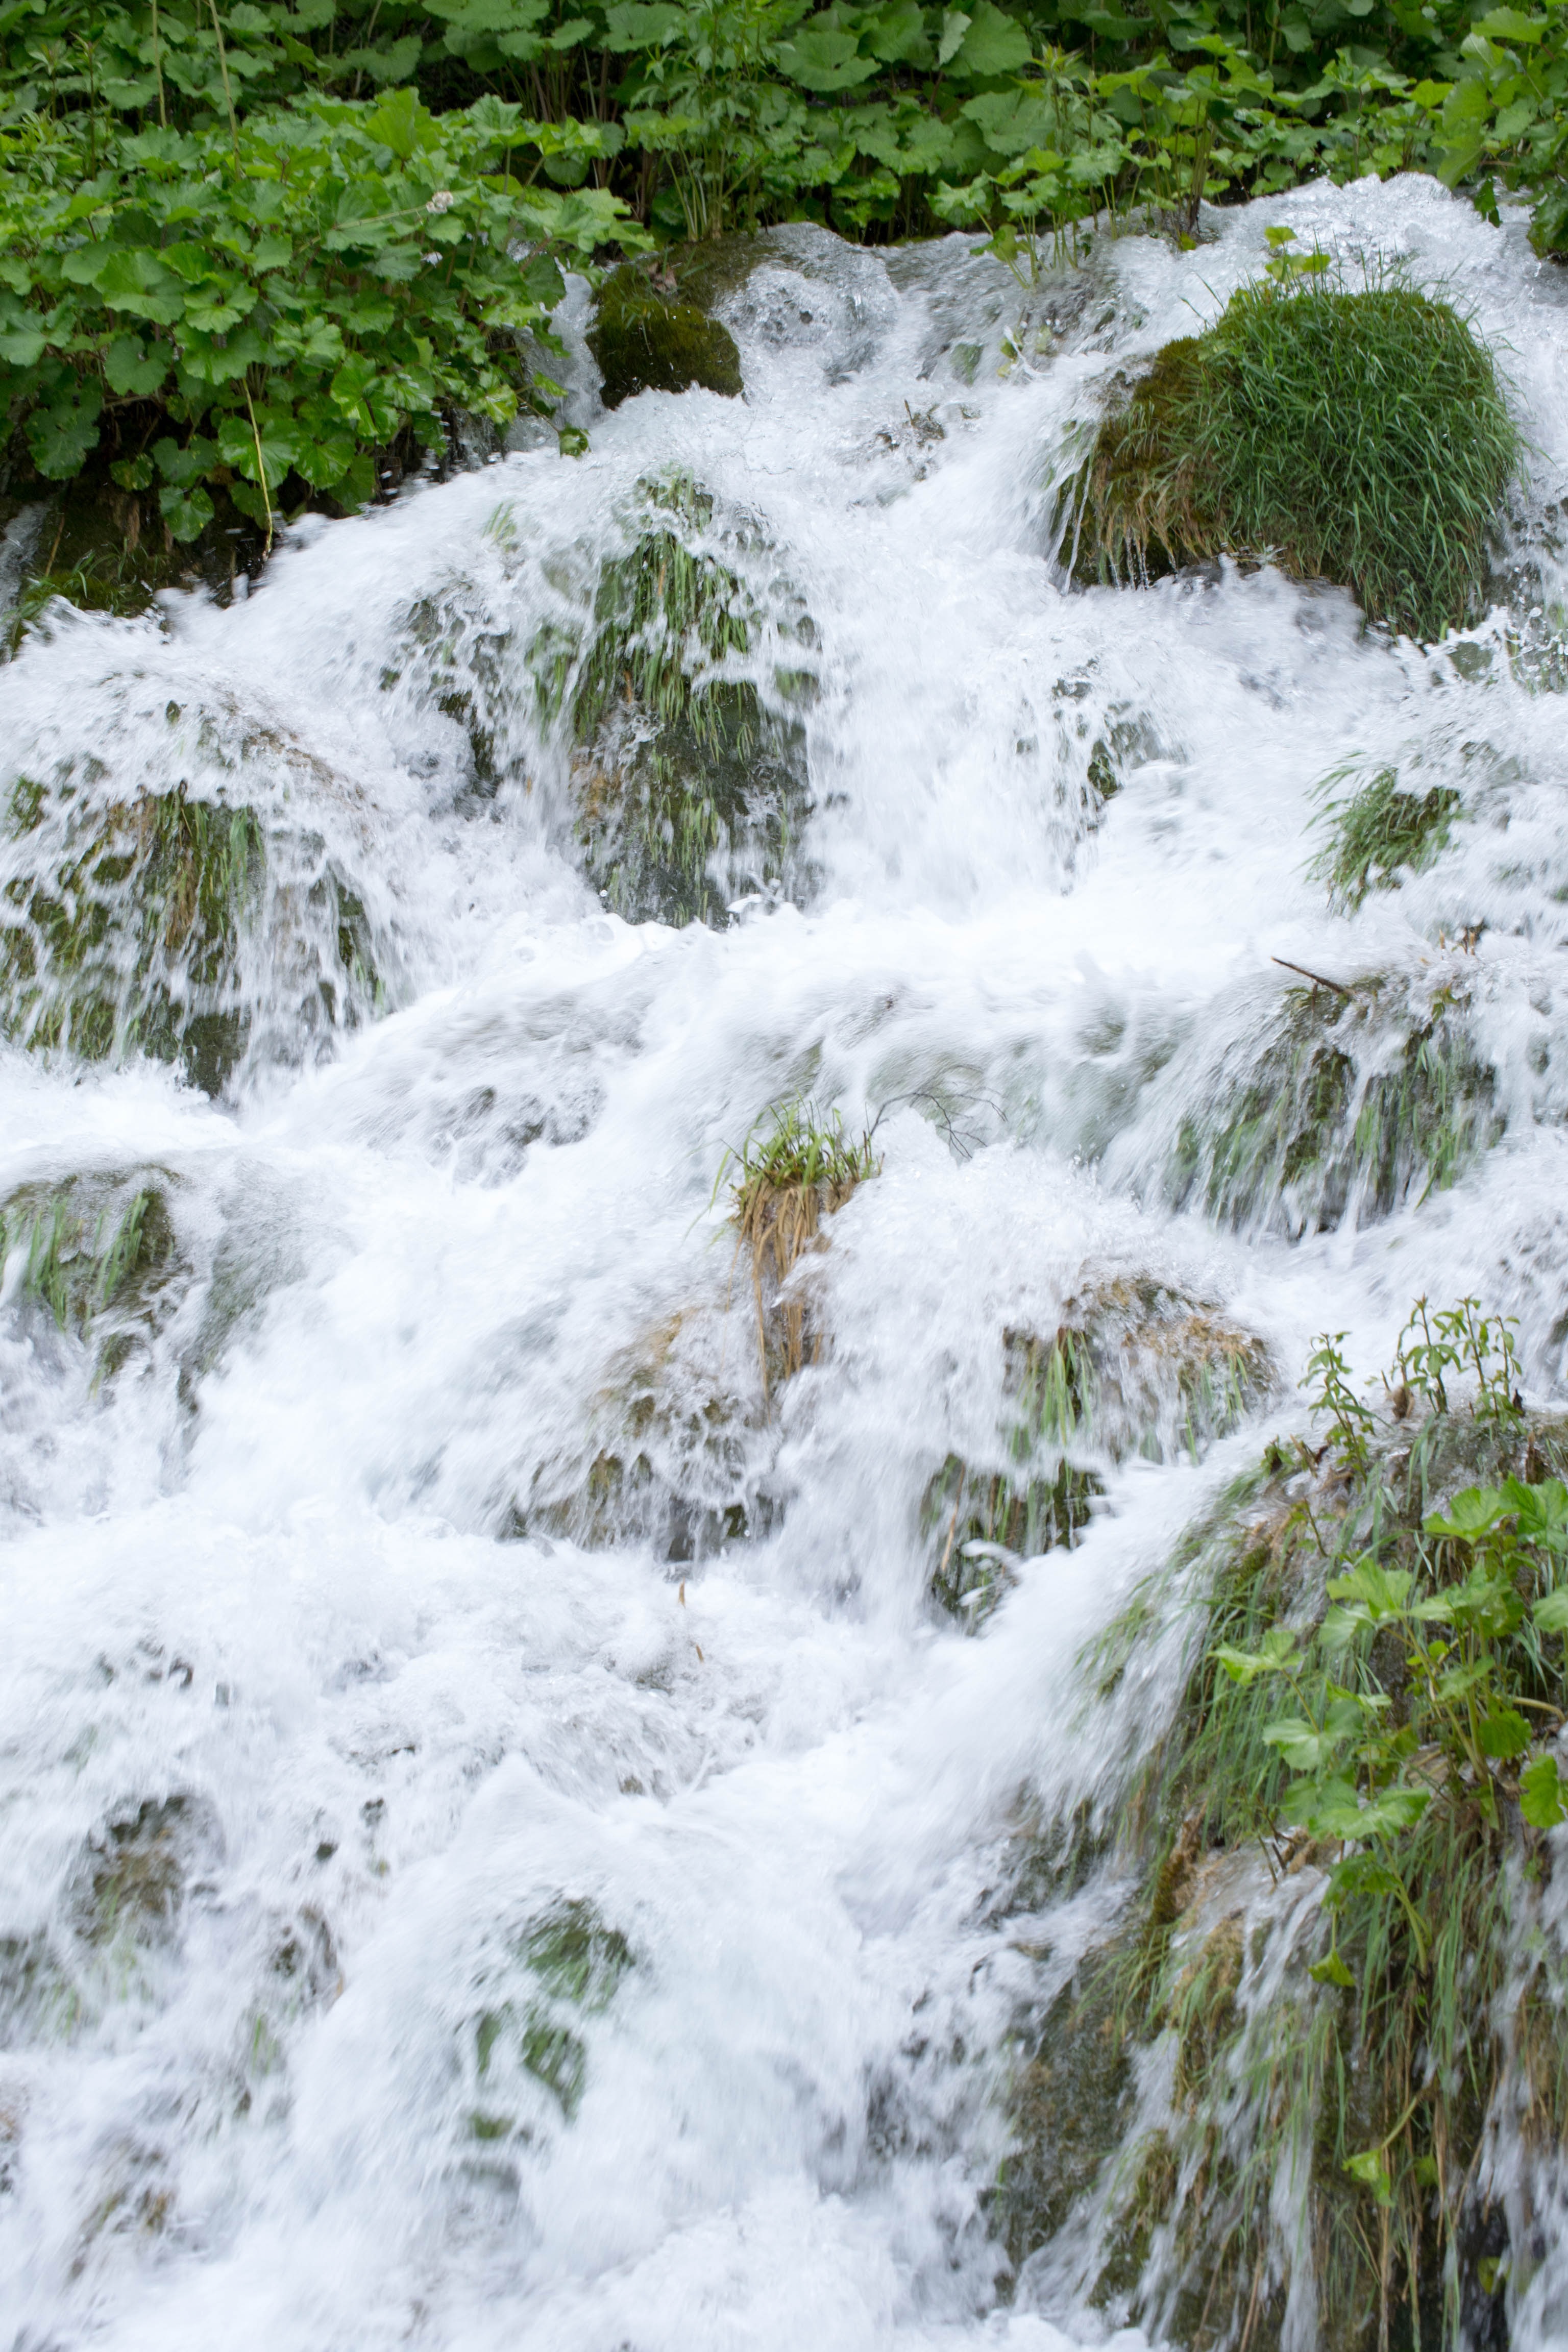
water, waterfall, river, stream, flow, rapid, body of water, stones, wasserfall, water feature, watercourse